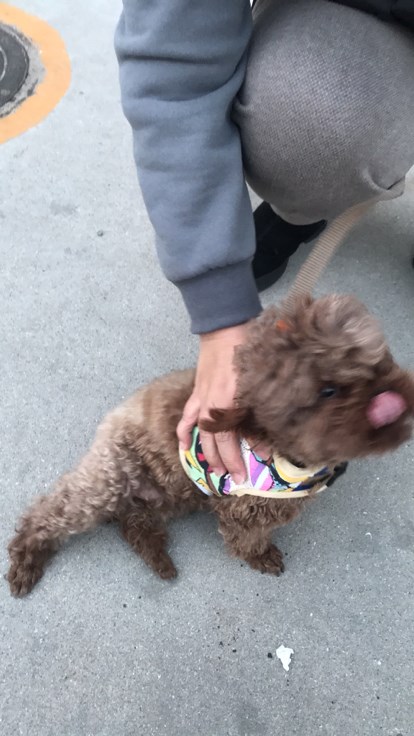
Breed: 7449-n000128-teddy